John Edward Courtenay Bodley

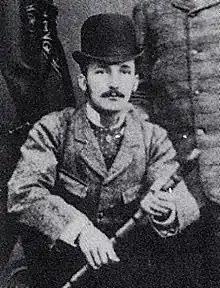
John Edward Courtenay Bodley in 1875

John Edward Courtenay Bodley (6 June 1853 – 28 May 1925) was an English civil servant, known for his writings on France.